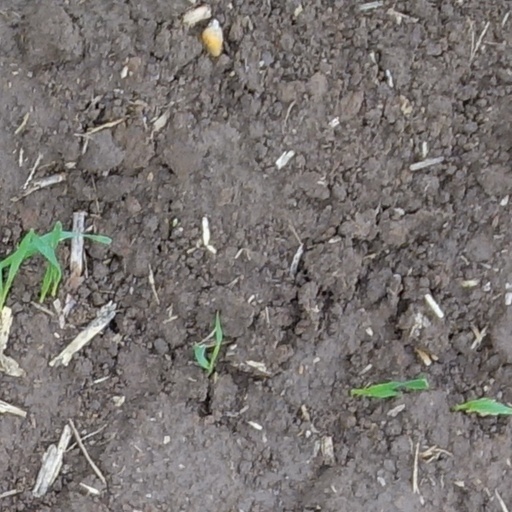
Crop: wheat